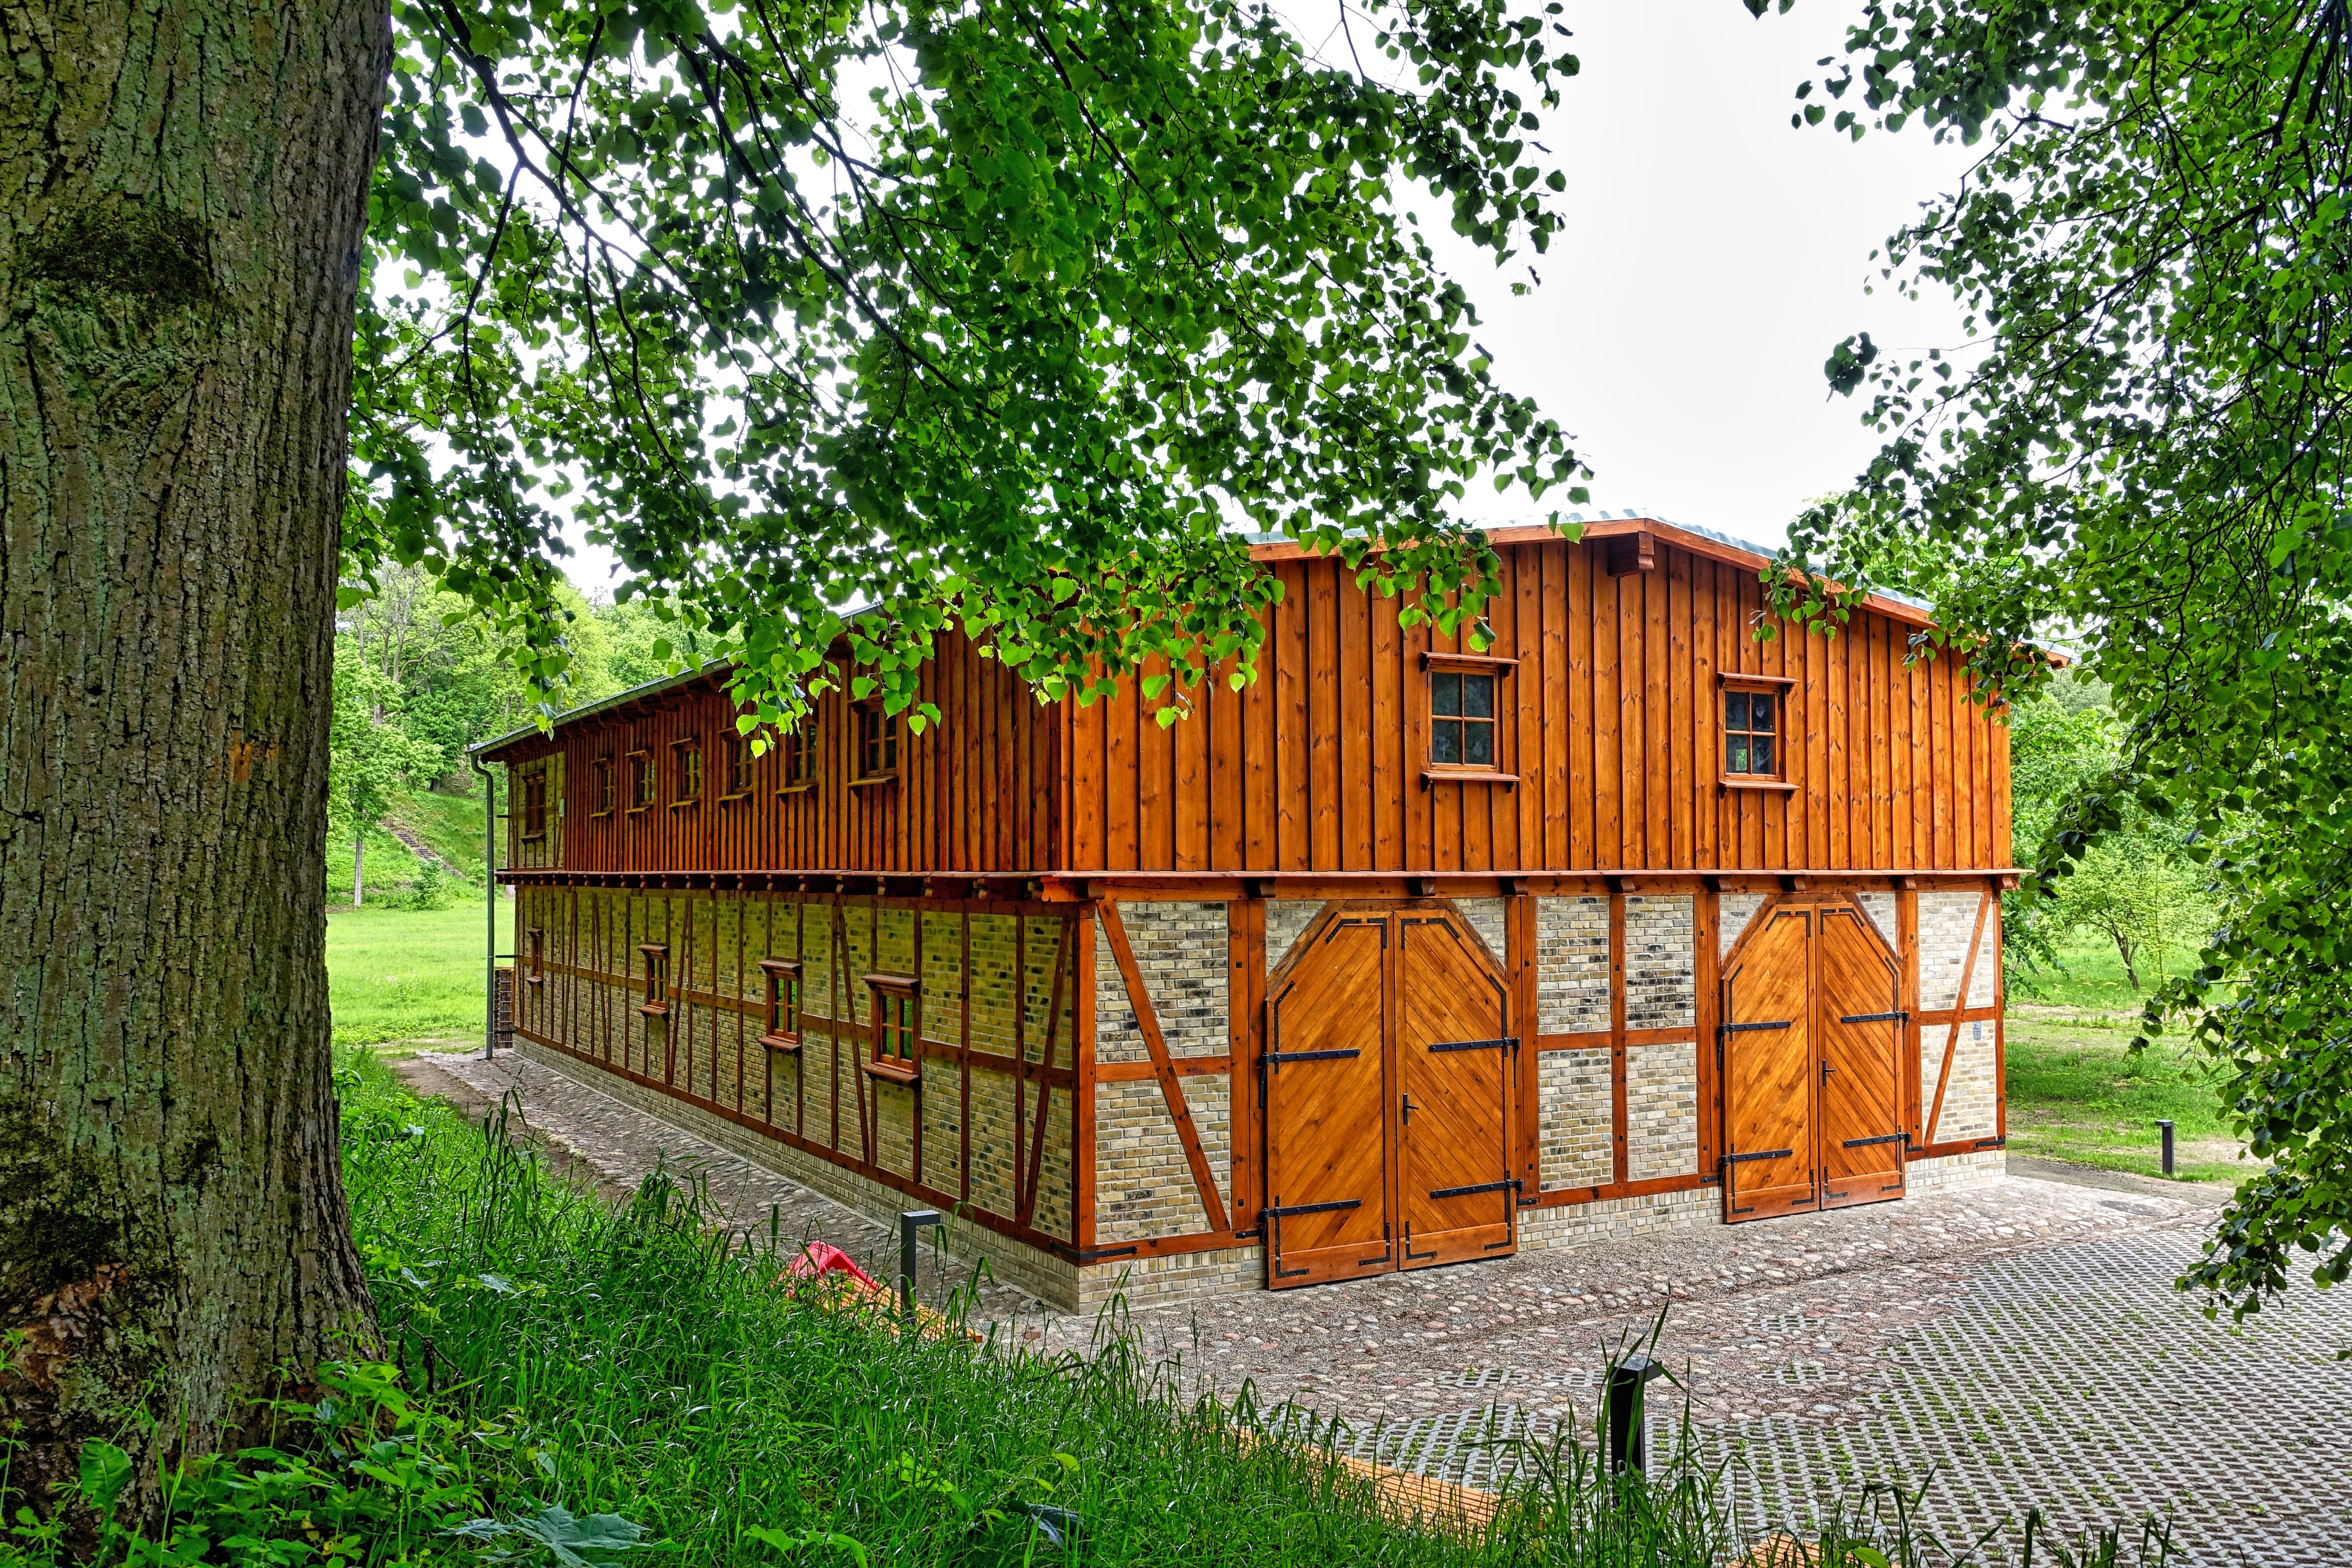
architecture, wood, farm, house, building, barn, home, shed, rustic, shack, rural, farming, cottage, backyard, agriculture, brick, storage, wooden, estate, log cabin, yard, rural area, outdoor structure